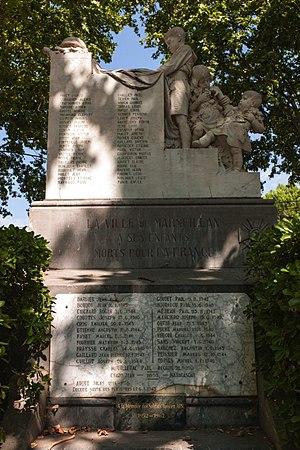
Monument aux morts - Archives départementales de l’Hérault - FRAD034-2458W-Marseillan-00002
Marseillan est une commune française située dans le département de l'Hérault, en région Occitanie. Depuis le 31 décembre 2002, elle fait partie de la communauté d'agglomération Sète Agglopôle Méditerranée.